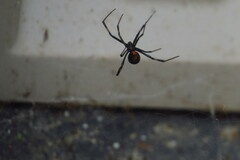
Species: Lactrodectus_hesperus